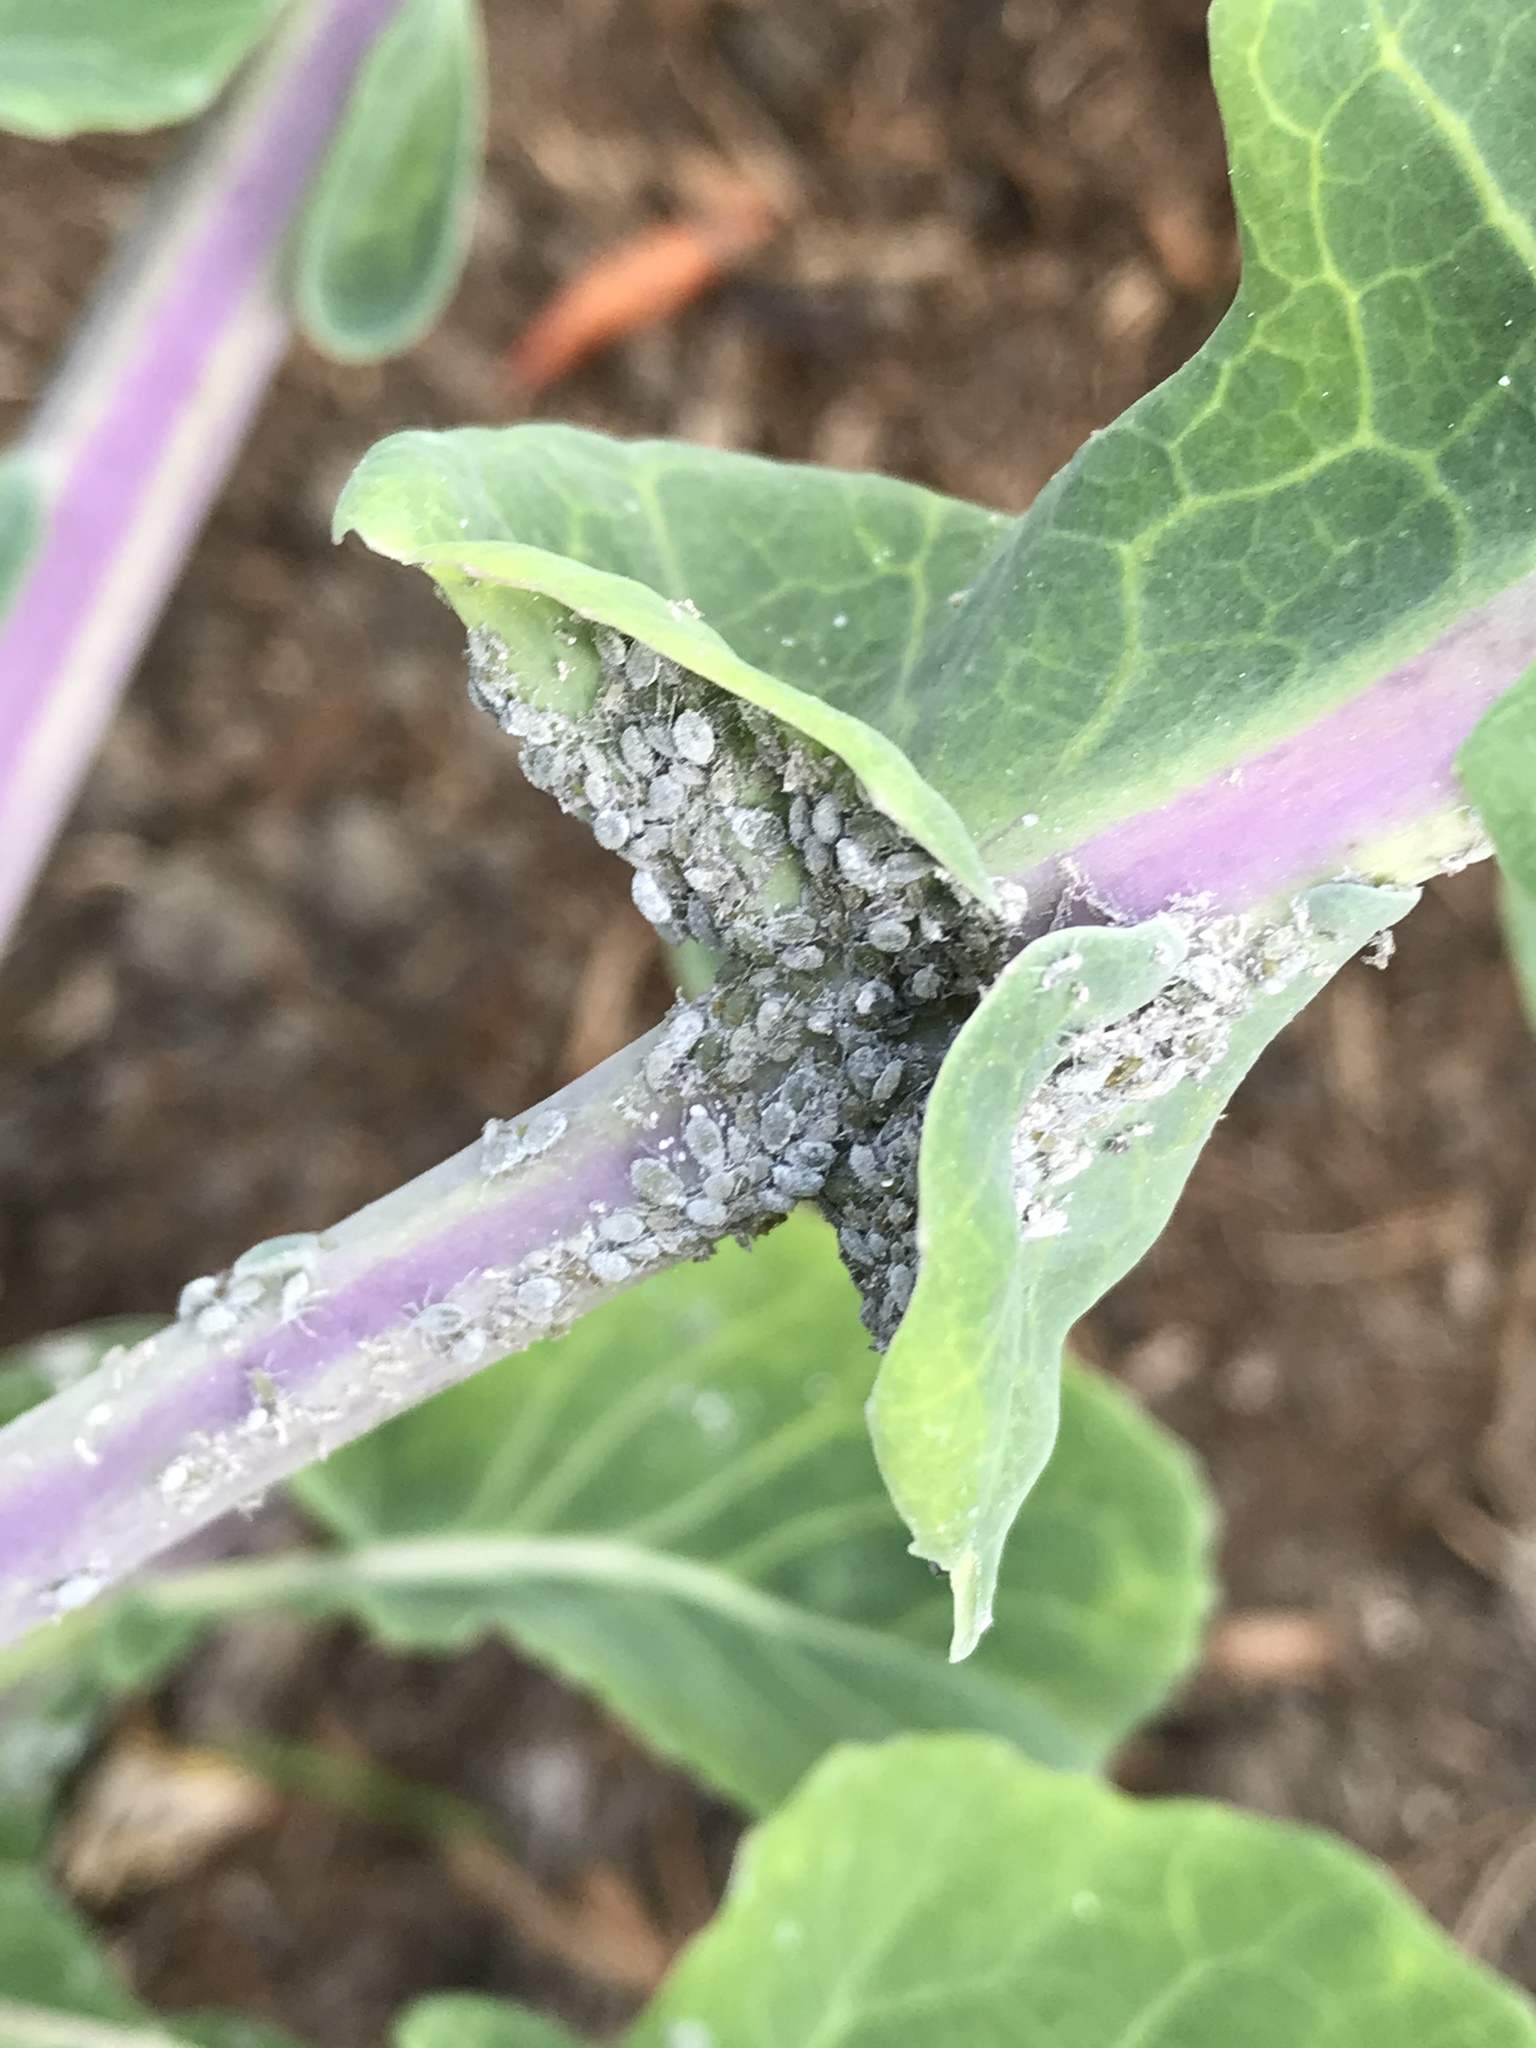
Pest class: cabbage_aphid